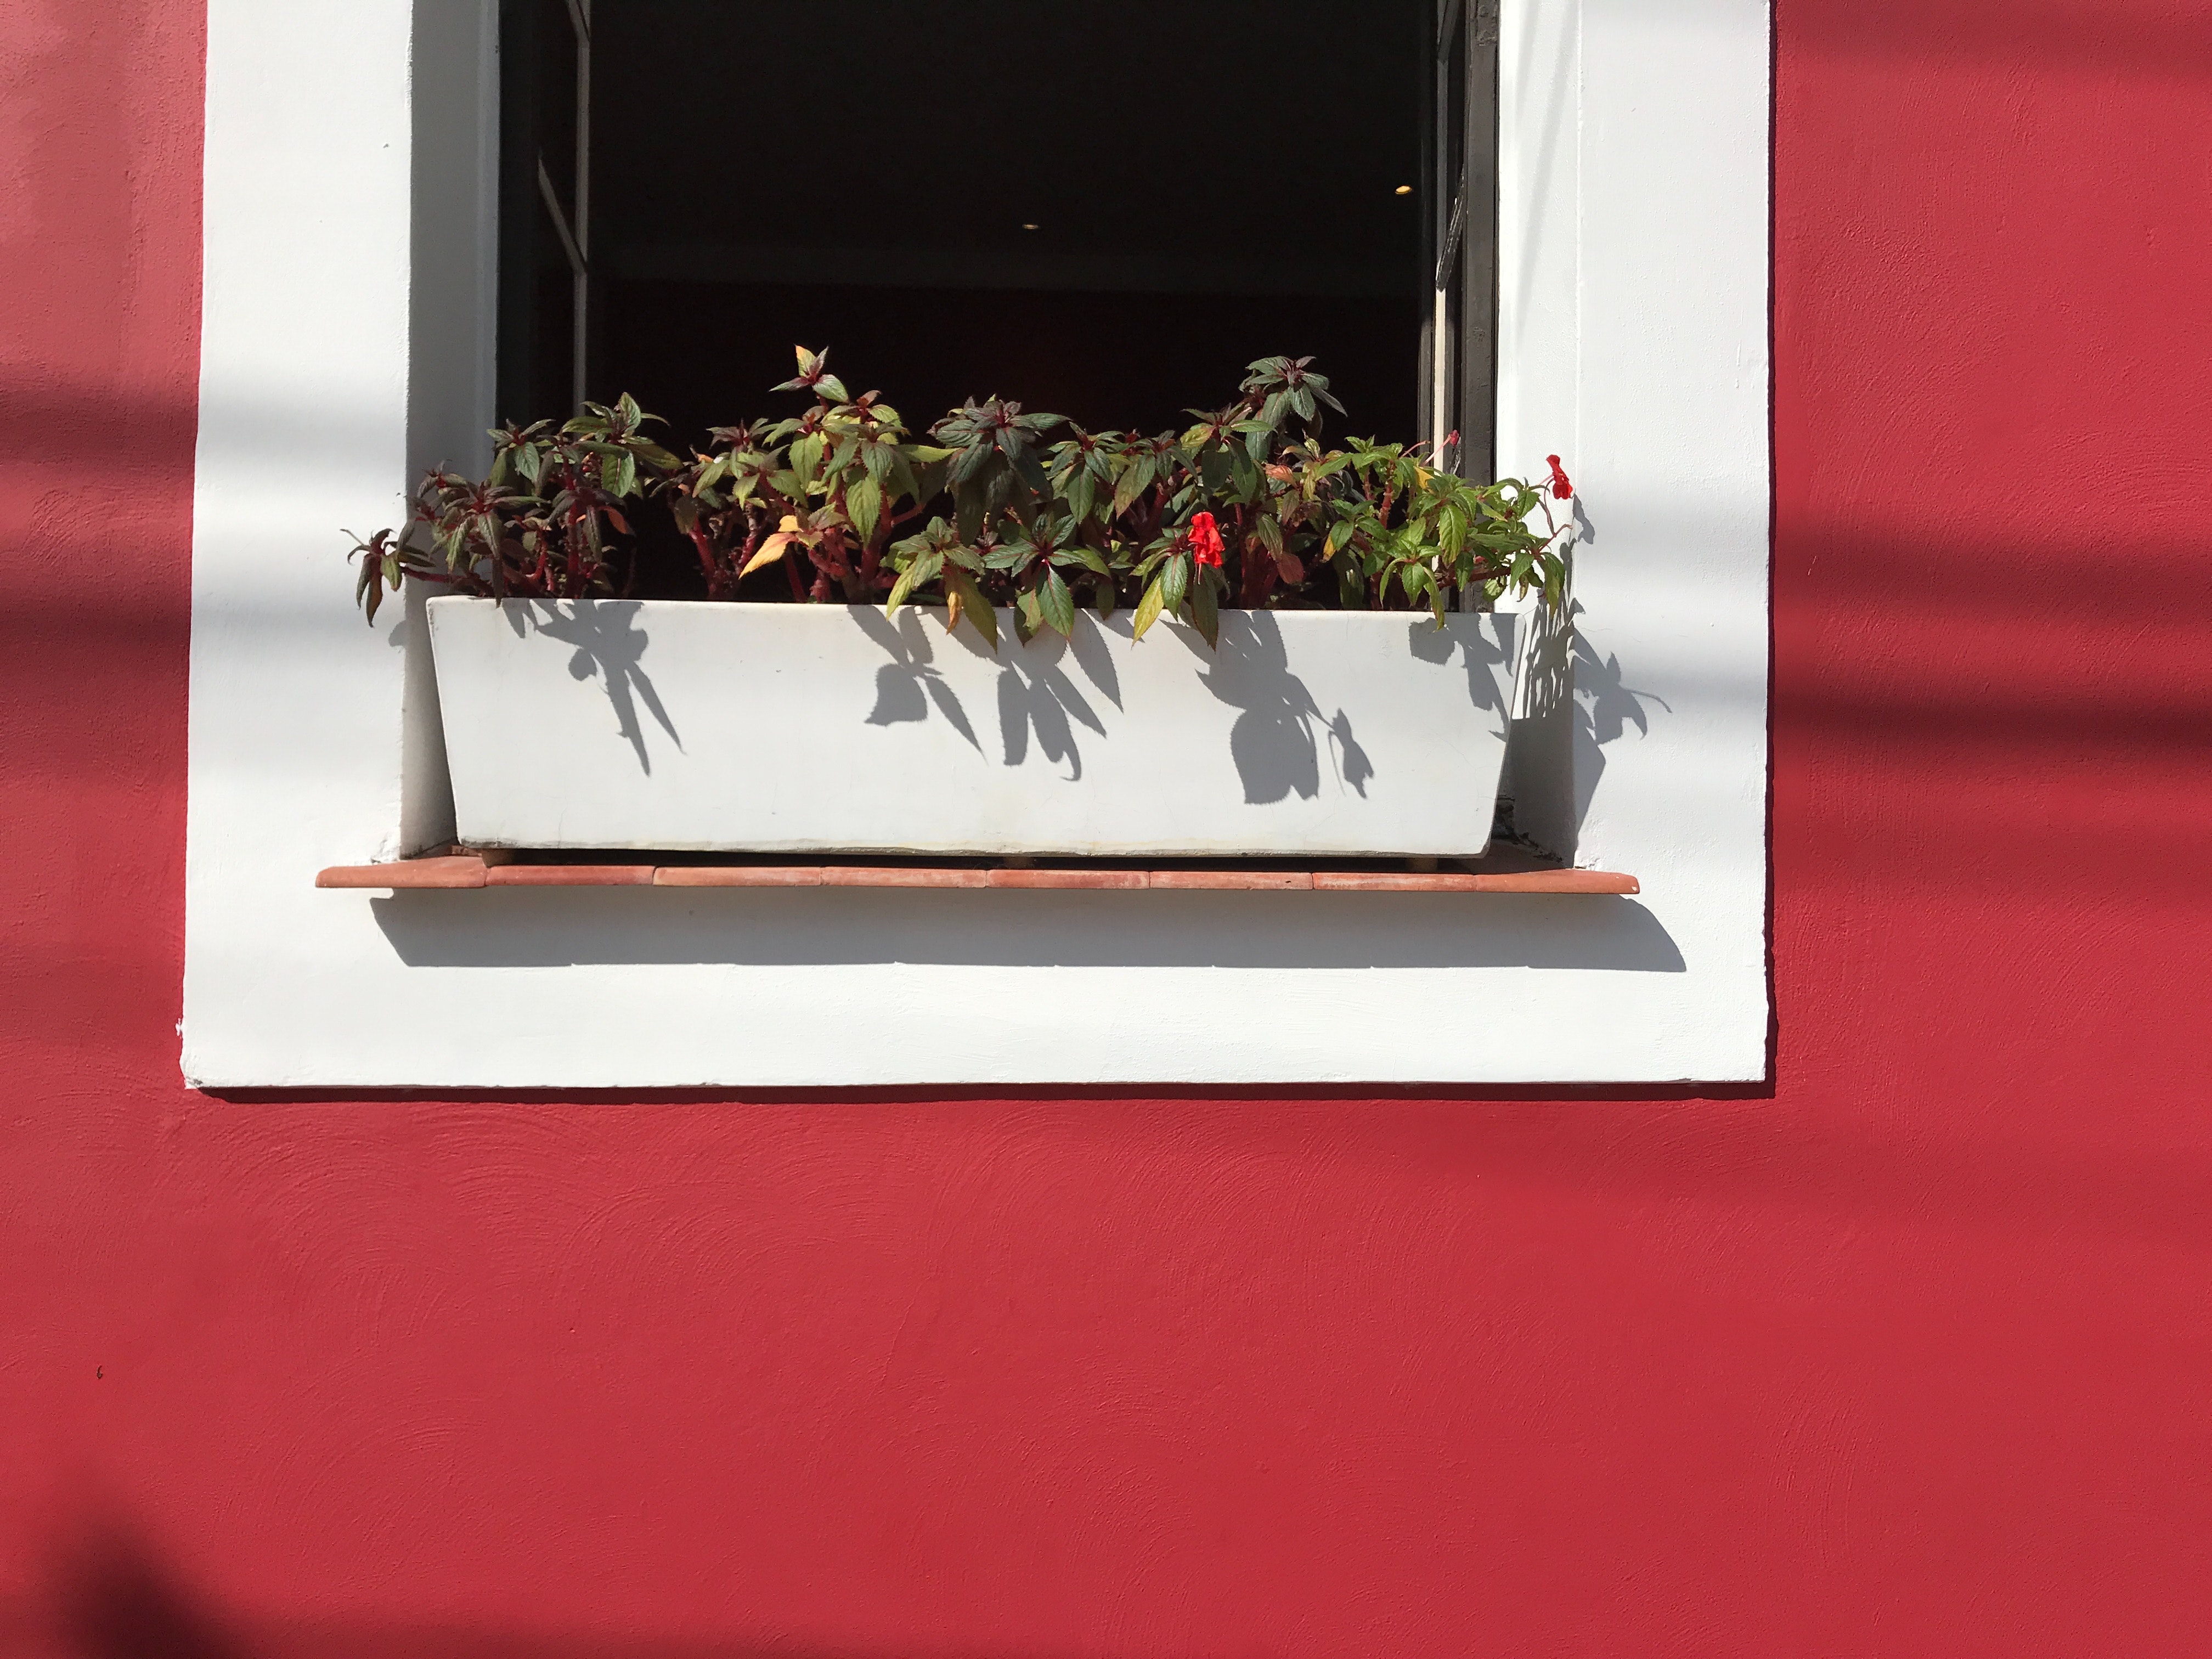
flowerpot, table, furniture, rectangle